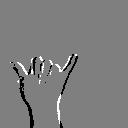
ASL letter: y